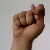
The image shows a hand gesture representing the letter 'T' in Indian Sign Language.